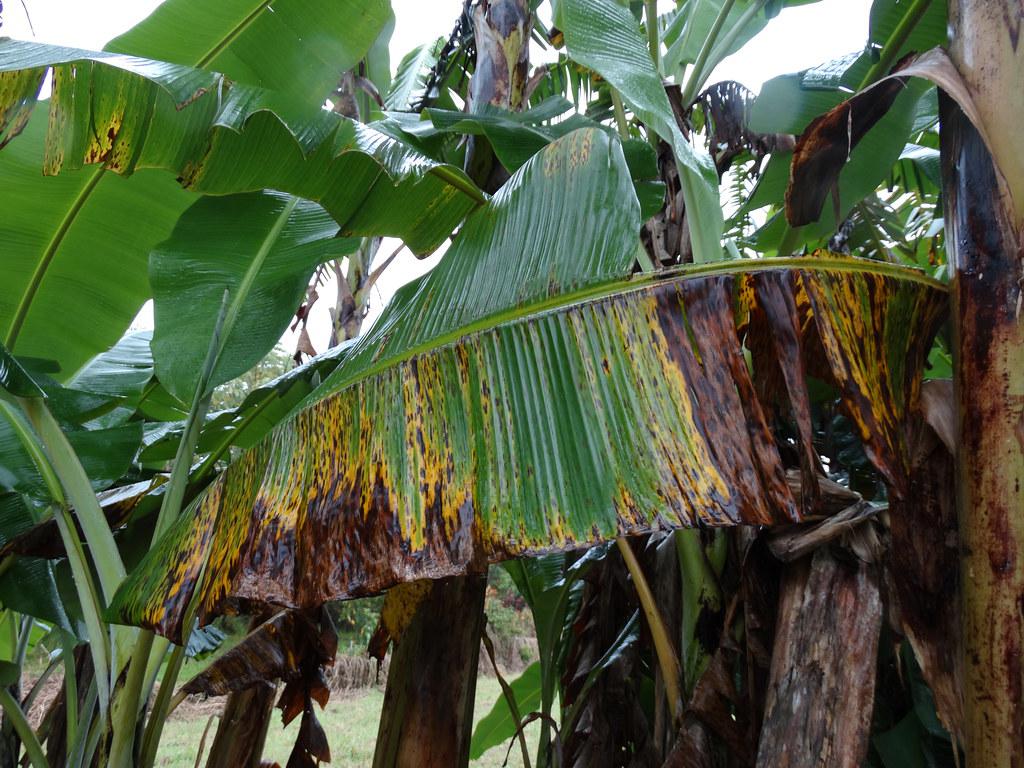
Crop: unknown
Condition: banana_banana_black_streak_banana_black_sigatoka_()